Mesaverde Group

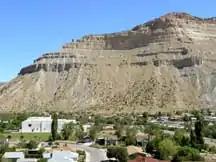
Mesaverde Group beds in the Book Cliffs near Helper, Utah.

The Mesaverde Formation was first described by W.H.Holmes in 1877 during the Hayden Survey. Holmes described the formation in the northern San Juan Basin as consisting of three units, which were a "Lower Escarpment" consisting of 40 m of ledge- and cliff-forming massive sandstone; a "Middle Coal Group" consisting of up to 300 m of thick slope-forming sandstone, shale, marl, and lignite; and an "Upper Escarpment" consisting of 60 m of ledge- and cliff-forming sandstone. A.J. Collier redesignated these units in 1919 as the Point Lookout Sandstone, the Menefee Formation, and the Cliff House Sandstone, and raised the Mesaverde Formation to group rank.